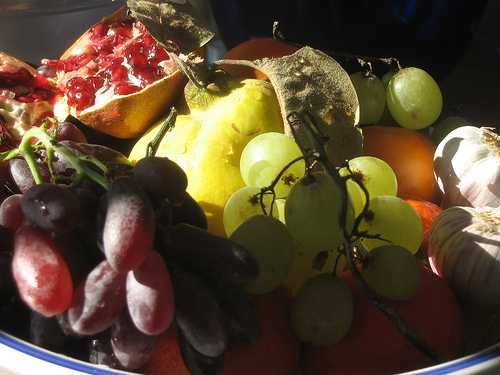
Label: Pomegranate